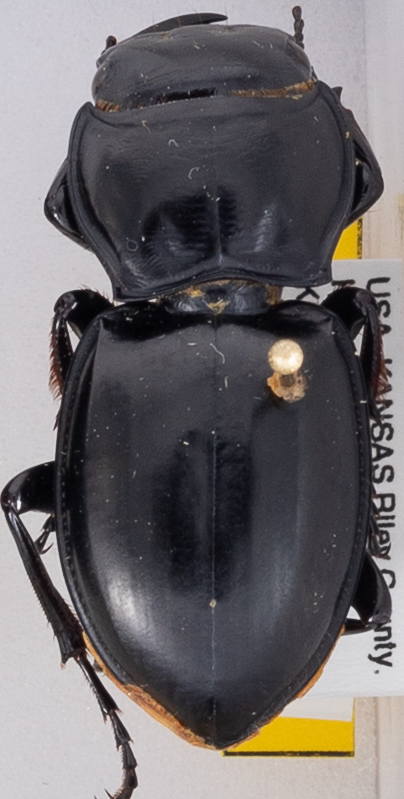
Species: Pasimachus californicus
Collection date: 2015-07-20
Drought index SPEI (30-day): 1.16
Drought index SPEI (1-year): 0.558
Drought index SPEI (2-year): -0.114